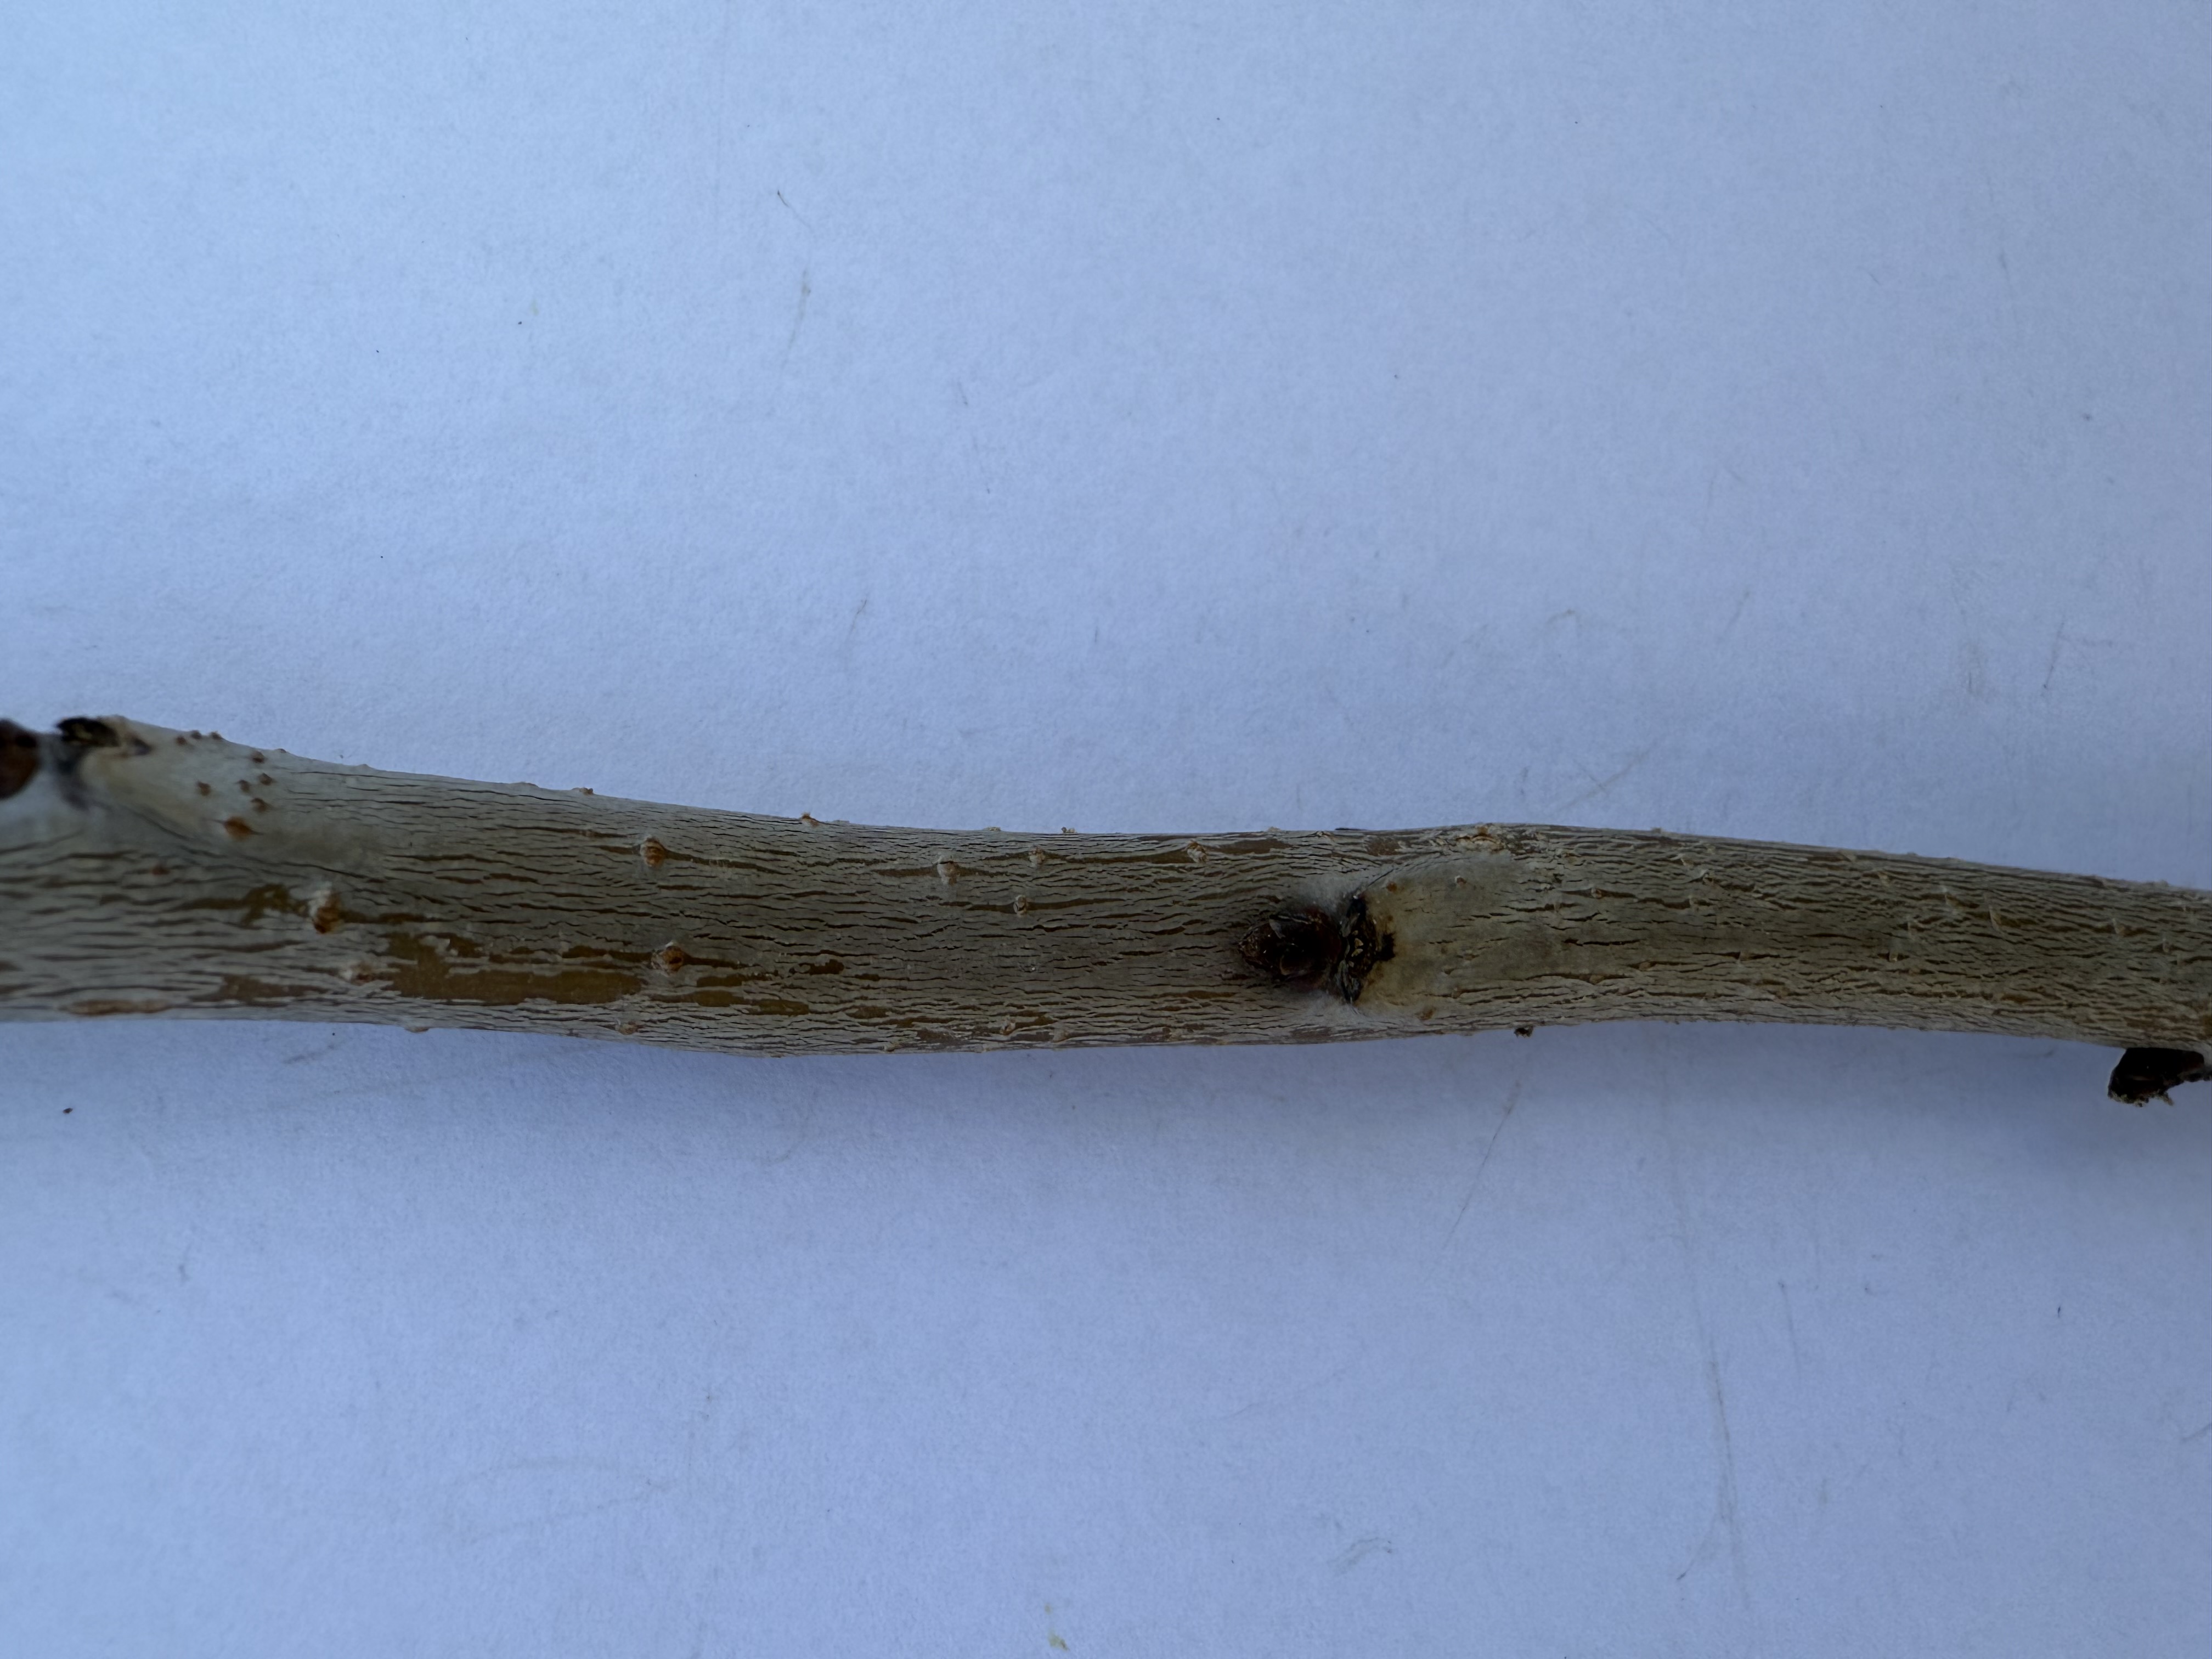
Variety: Yellow Cherry